Vladimir Kara-Murza

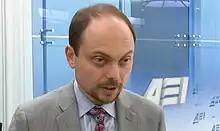
Kara-Murza in 2018

On 2 February 2017, Kara-Murza was again hospitalised after the onset of the same symptoms as his prior illness. He was put in a medically-induced coma and was on life support. He was treated at the same hospital by the same medical team who had already saved his life in 2015. According to his lawyer Vadim Prokhorov, Kara-Murza was diagnosed by the hospital with 'toxic influence of an unknown substance'. He was released on 19 February and went abroad for rehabilitation. His lawyer sent the Russian Investigative Committee a request to open a criminal case into the alleged poisoning. A similar request after the 2015 incident had been turned down without an explanation.